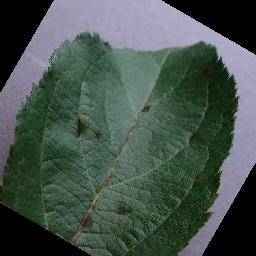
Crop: apple
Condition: scab